2021 Jersey dispute

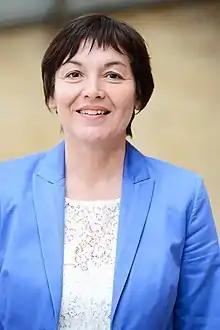
Annick Girardin, France's Minister of the Sea

Jersey exports much of the fish that is caught locally by its own fishing fleet to France, landing it at the ports of Carteret, Granville or Saint Malo. Jersey boats registered with North East Atlantic Fisheries Commission can land crustaceans and fin fish they have caught, as these species are exempt from the EU sanitary and phytosanitary (SPS) requirements for an Export Health Certificate. However, specific French permission is required before each landing. Scallops, clams and whelks cannot be landed into the EU without a health certificate. On 10 March 2021, Jersey fishermen blocked the island's harbour to draw attention to being prevented from landing their catch in French harbours since Brexit. The day after the 6 May protest, a Jersey fishing boat was prevented from landing its catch of cuttlefish in Carteret by French fishermen who lined the quay.